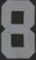
Number: 8